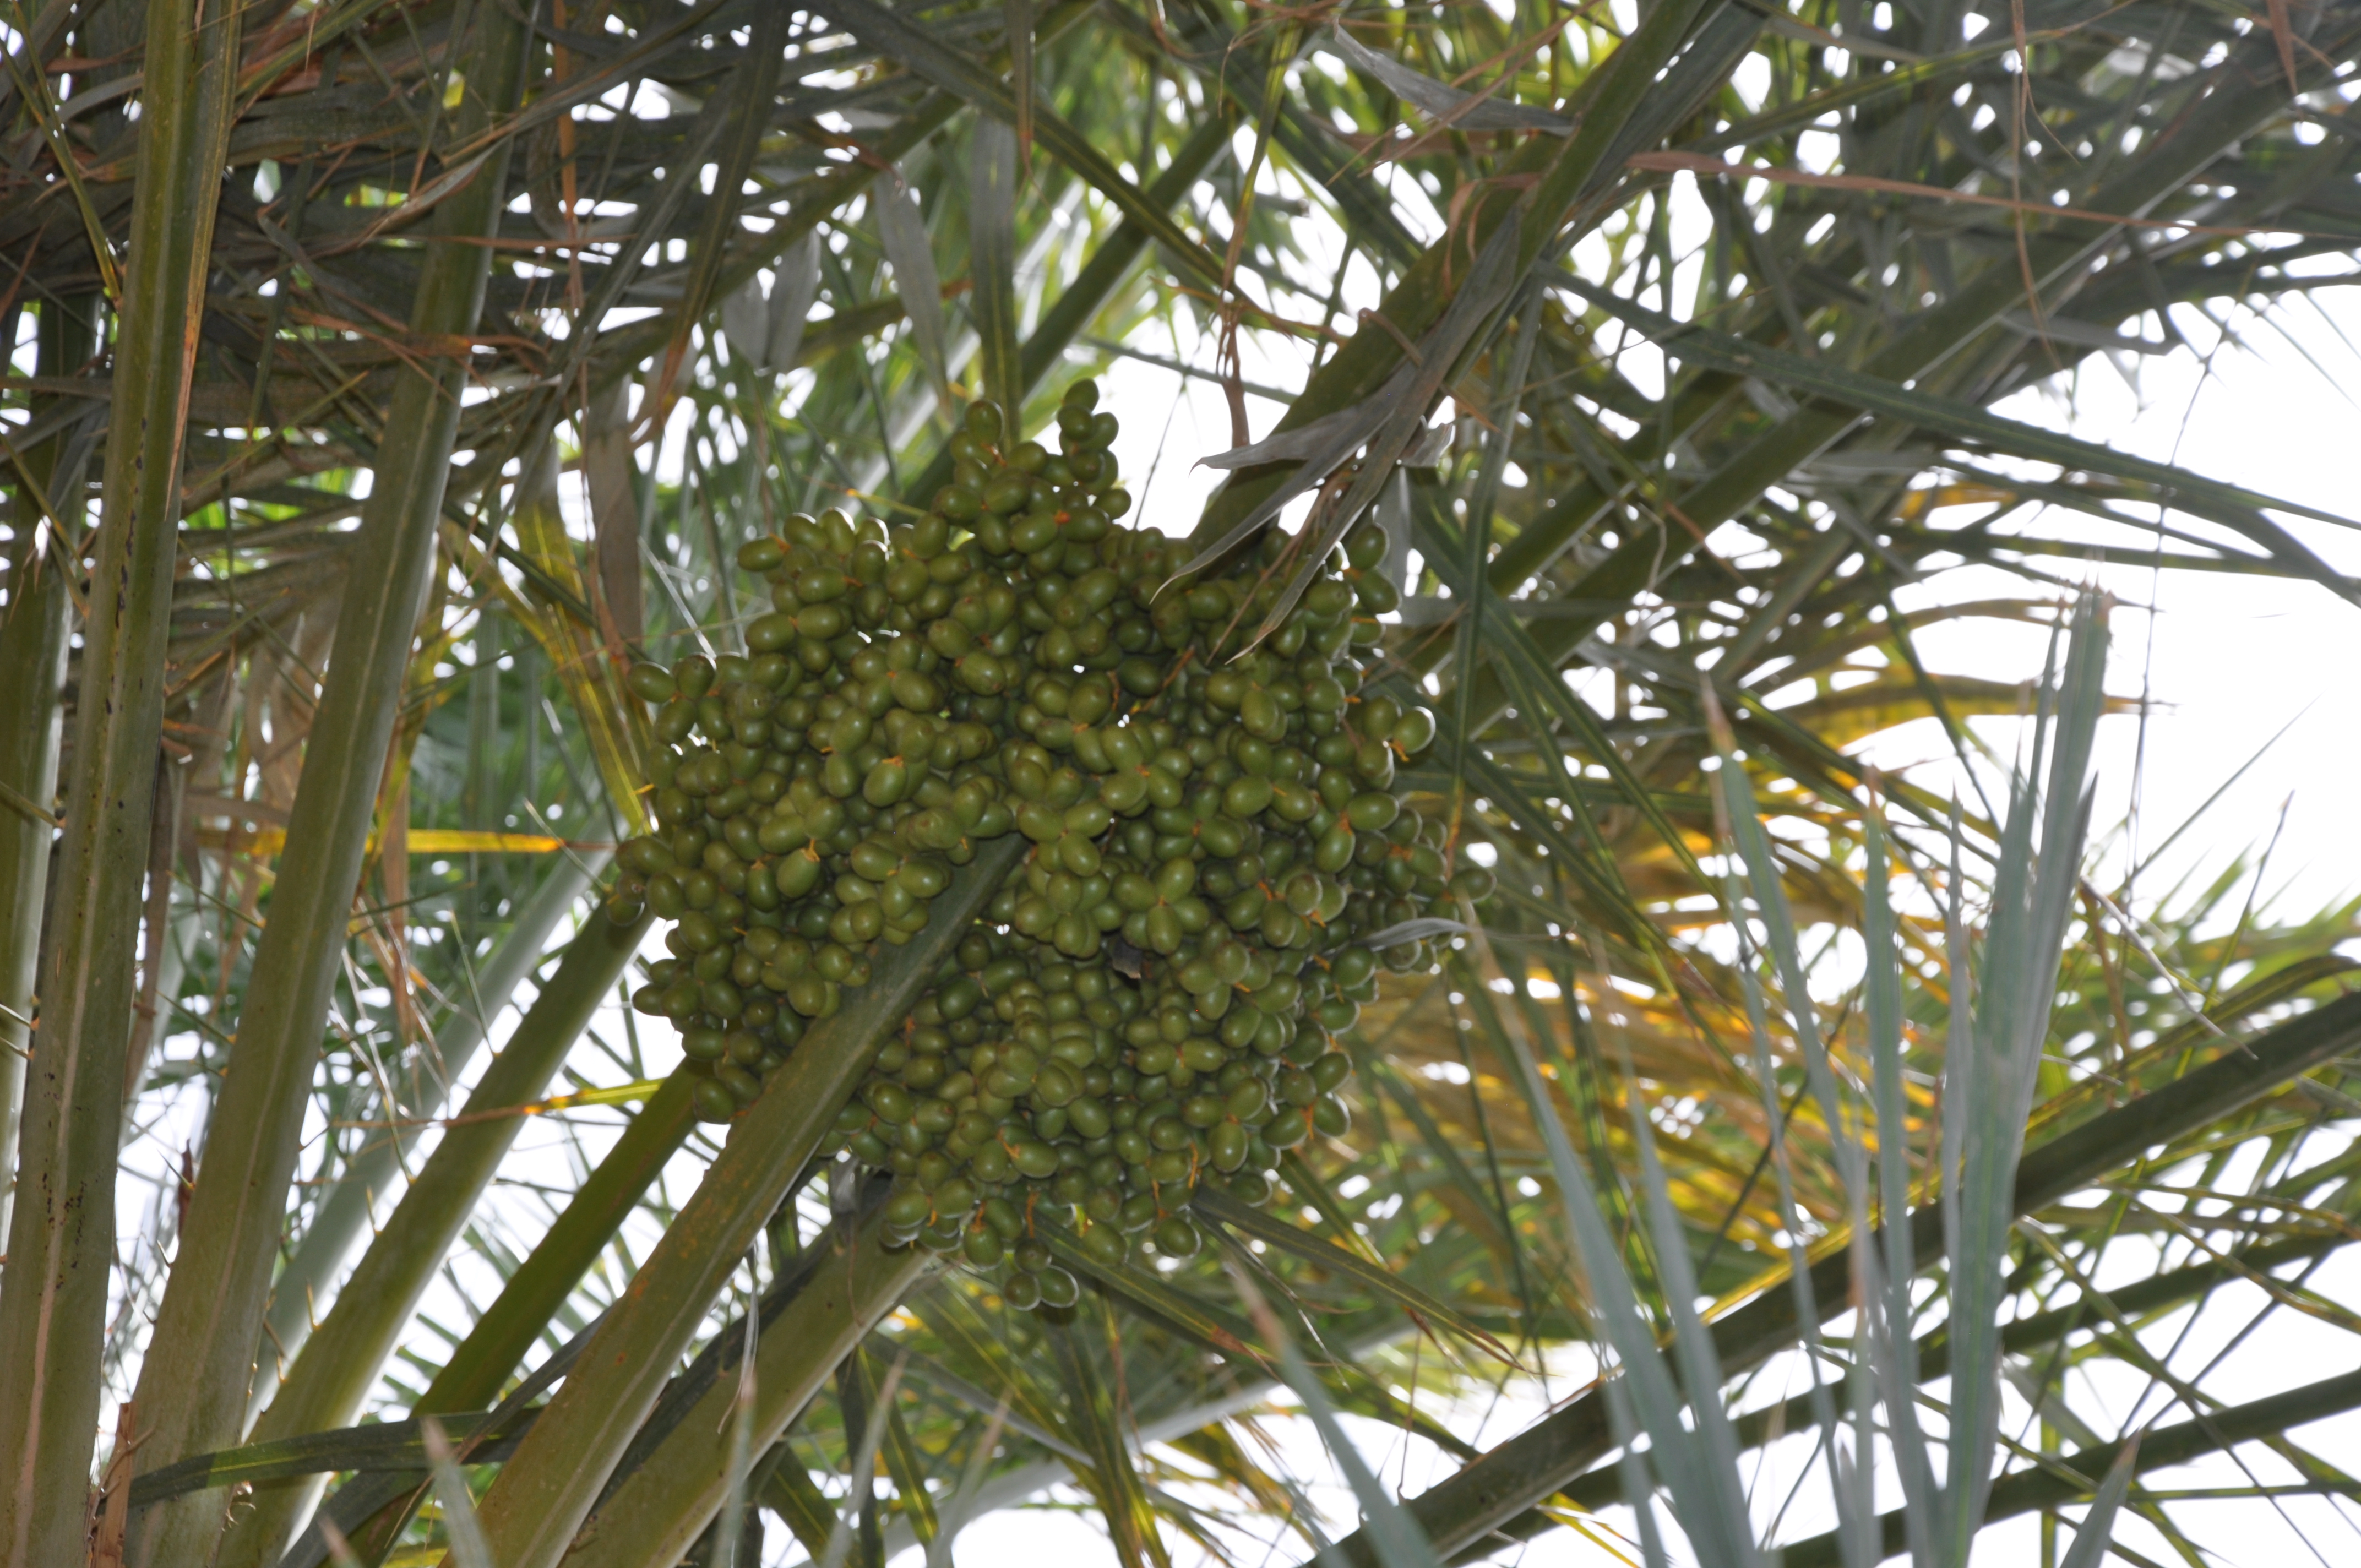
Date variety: bouisthami